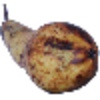
Label: pear_abate